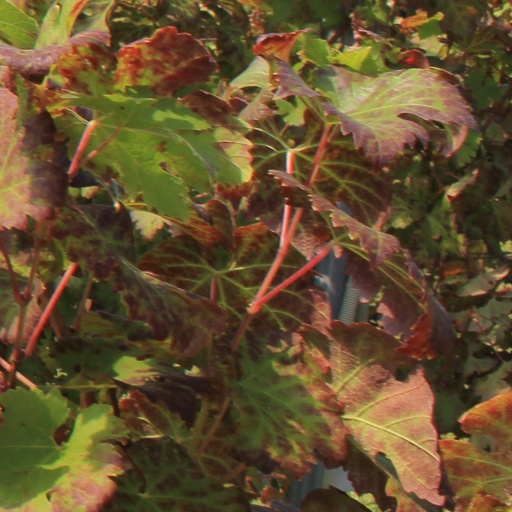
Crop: grape